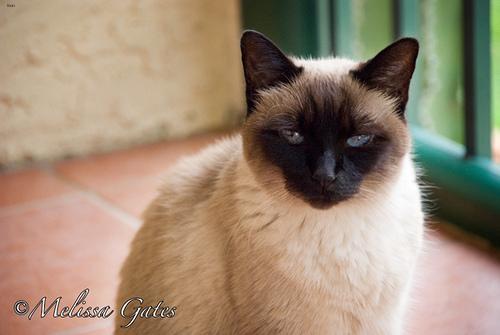
Breed: Siamese